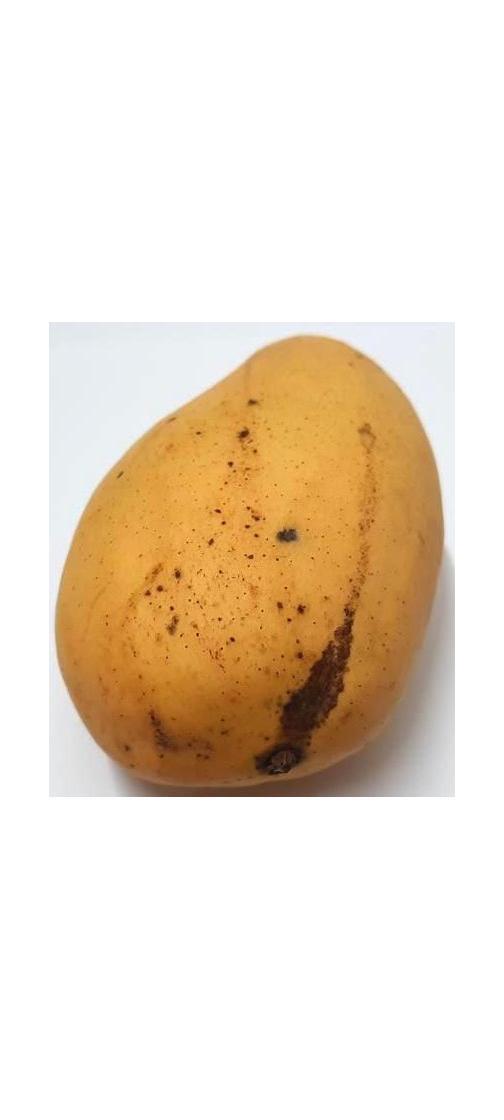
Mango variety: Katimon